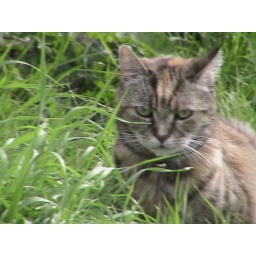
Mackerel hiding in the grass before I cut it. She's just finished drooling in our cat mint plants =)